Viburnum edule

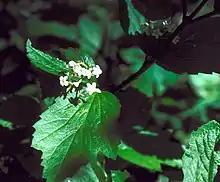
Flowers

"Viburnum edule" was originally categorized as a member of the Caprifoliaceae (honeysuckle) family, however phylogenetic analysis has caused the plant to be re-classified as a member of the Adoxaceae (moschatel) family.